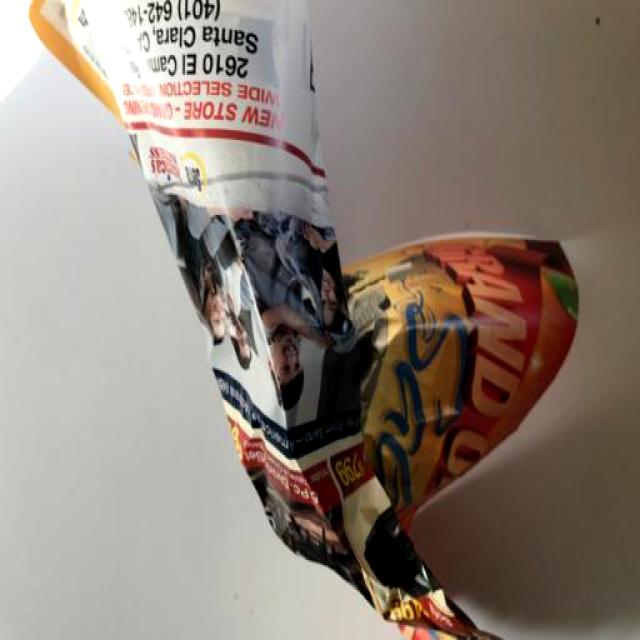
Label: Paper